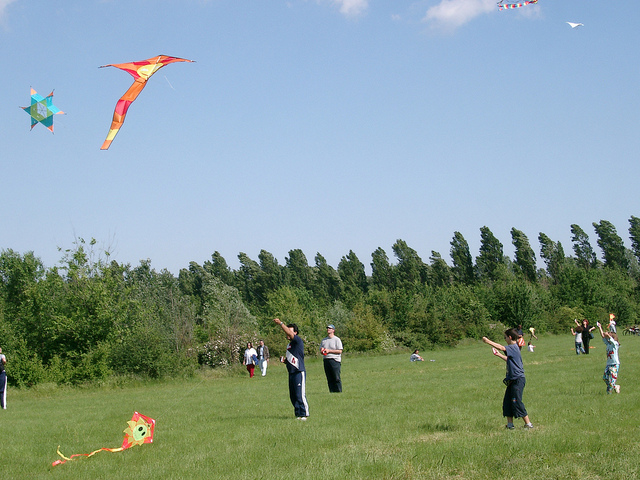
user: Given an image and a question. Answer the question in a short answer. Question: Who invented this? Short Answer:
assistant: mozi and lu ban